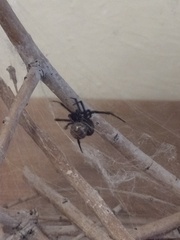
Species: Lactrodectus_hesperus